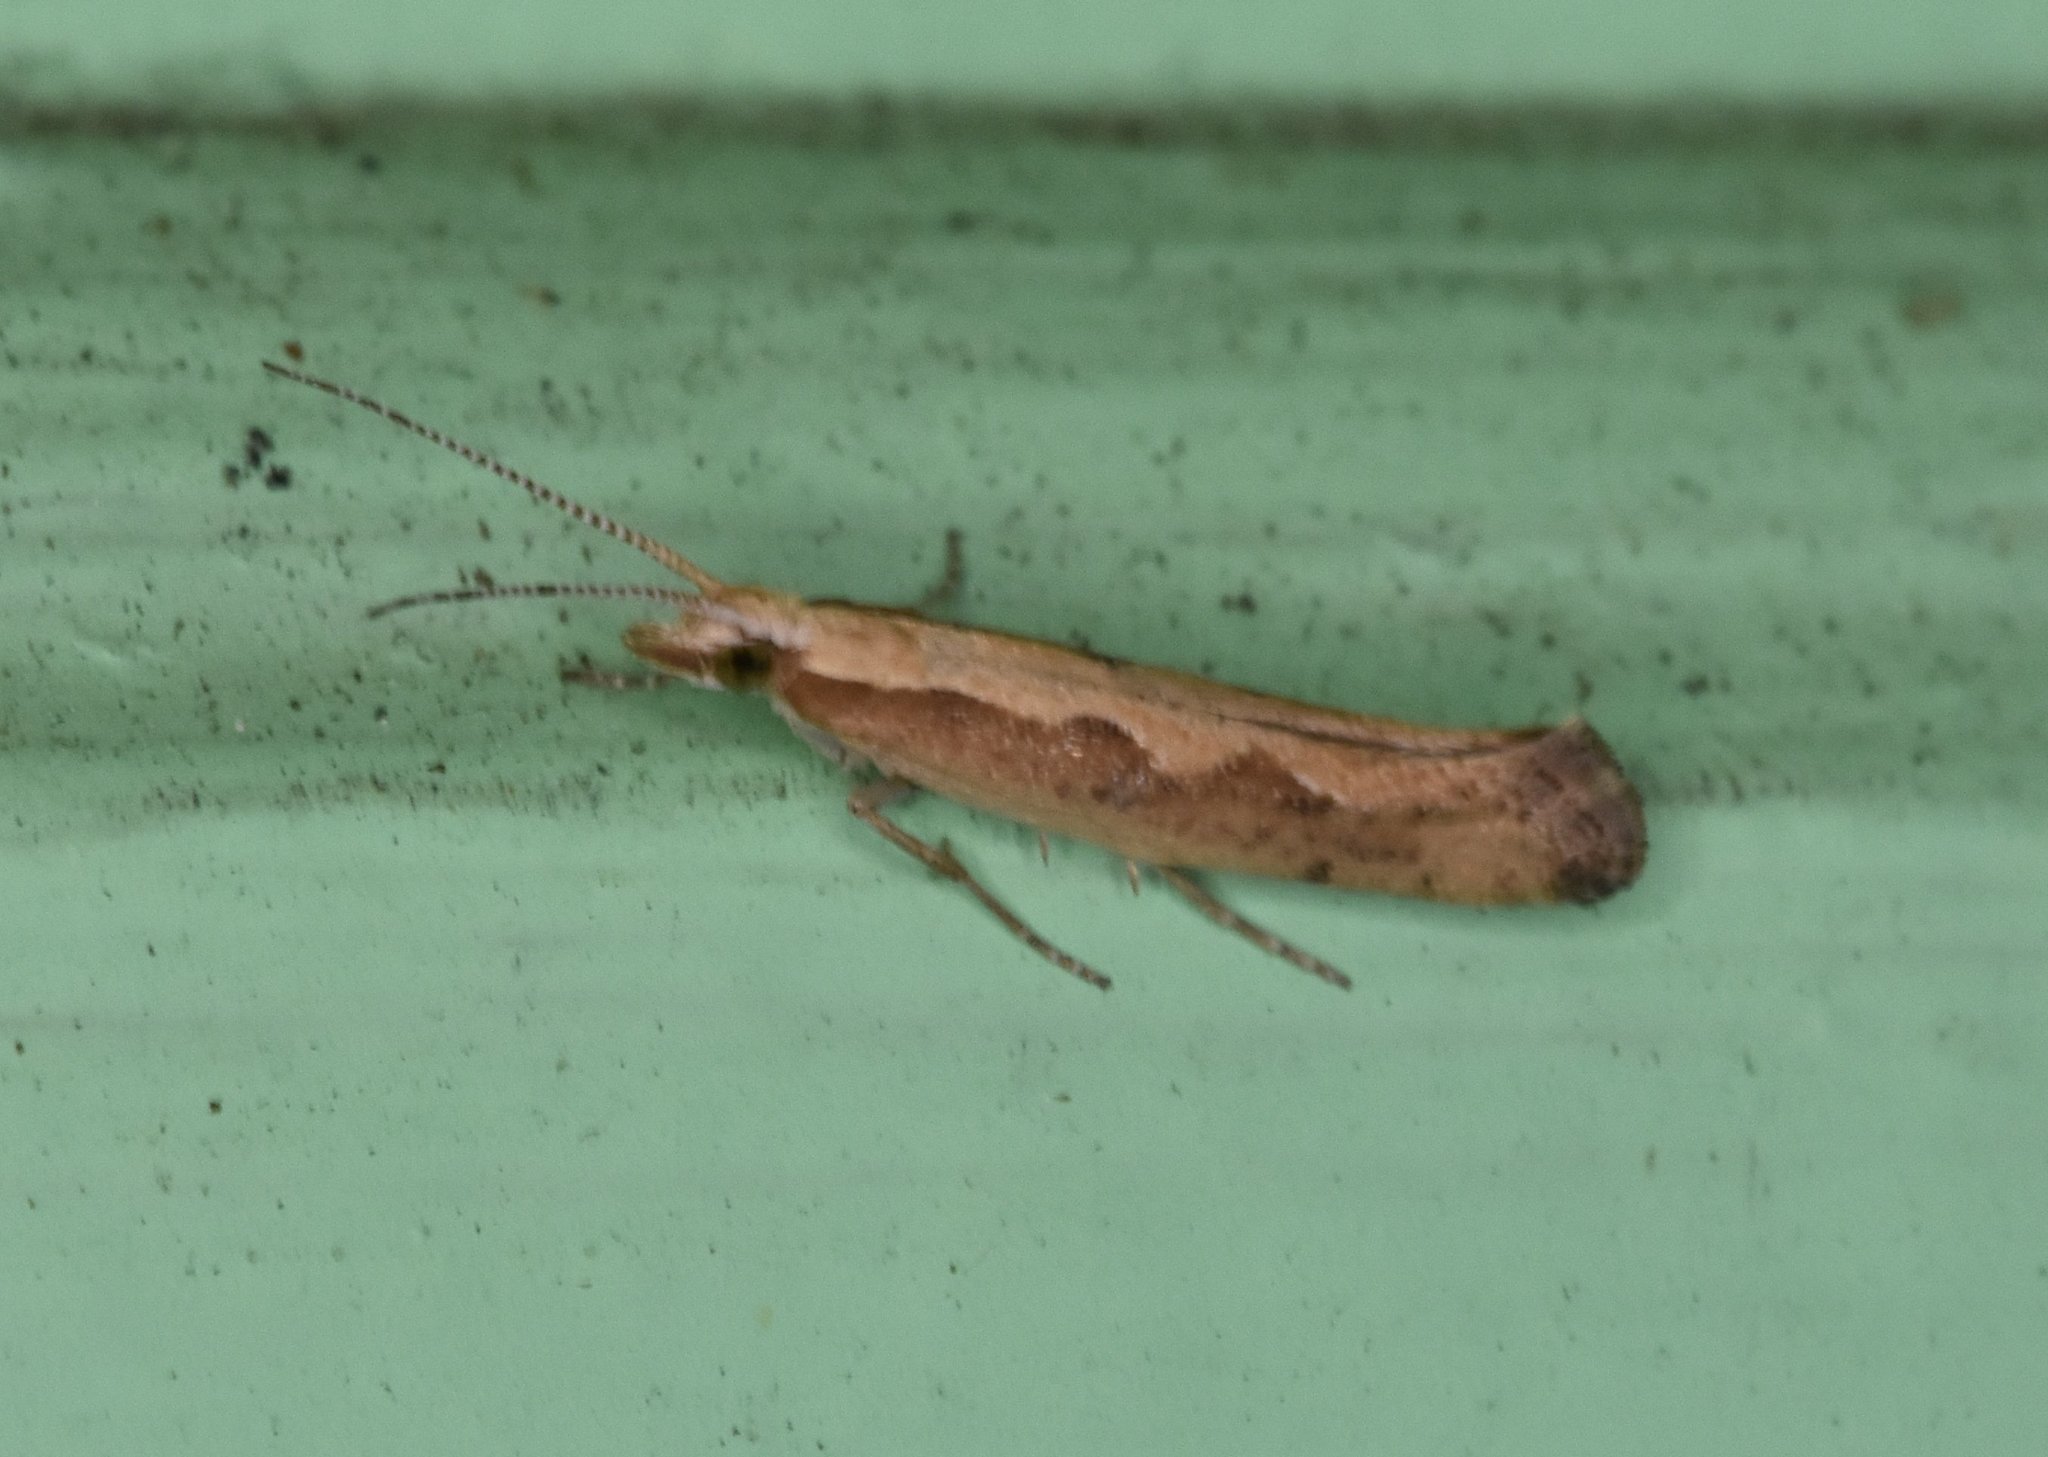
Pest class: diamondback_moth